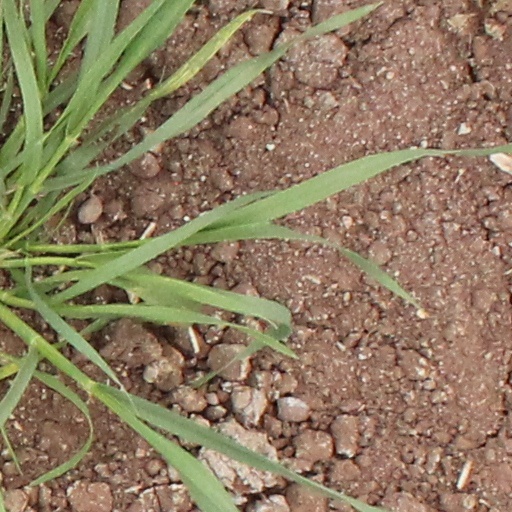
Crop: wheat